Bombardment of Salé (1851)

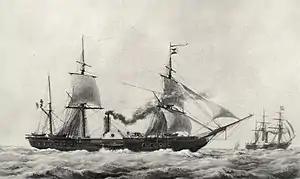
"Gomer", a steam frigate with 14 cannons

The French opened fire on the forts of Salé at 10:00 a.m, and the Moroccans retaliated instantly with forty batteries of artillery weapons. An hour into the confrontation, the batteries in Salé were destroyed, and the artillery in Rabat were damaged to a level that they became almost useless, however Moroccan reinforcements arrived. The French fire intensified, but at 3:30 p.m., the damaged batteries were removed from the city by Moroccan forces; however, resistance did not stop until 5:00 p.m. "Sané" and "Gomer", lacking ammunition, withdrew from the battle, while "Henri IV" continued its barrage on the city until 7:00 a.m. in the next morning.